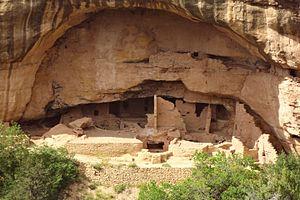
L'Oak Tree House est une structure troglodytique du comté de Montezuma, dans le Colorado, aux États-Unis. Elle est protégée au sein du parc national de Mesa Verde.